Tram

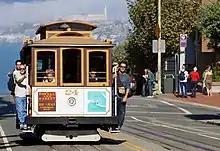
The San Francisco cable car's effectiveness on hills partially explains its continued use.

From 1885 to 1940, the city of Melbourne, Victoria, Australia operated one of the largest cable systems in the world, at its peak running 592 trams on of track. There were also two isolated cable lines in Sydney, New South Wales, Australia; the North Sydney line from 1886 to 1900, and the King Street line from 1892 to 1905.